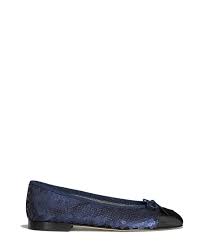
Label: Ballet Flat